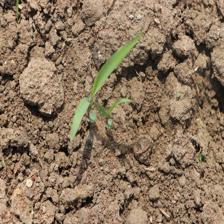
Label: Sorghum